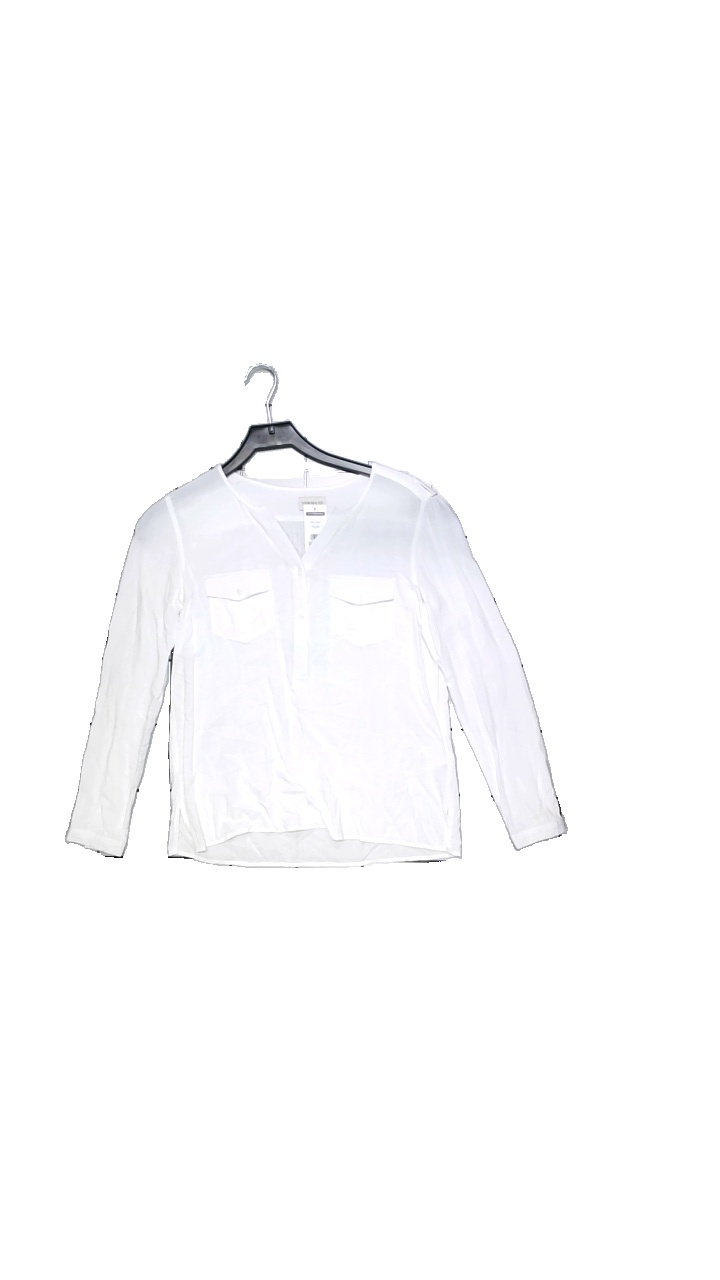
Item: Blouse (Ladies)
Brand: Newhouse Mellan
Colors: White
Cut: Loose
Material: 100% viscose
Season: All
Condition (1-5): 4
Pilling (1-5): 5
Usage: Reuse
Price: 50-100